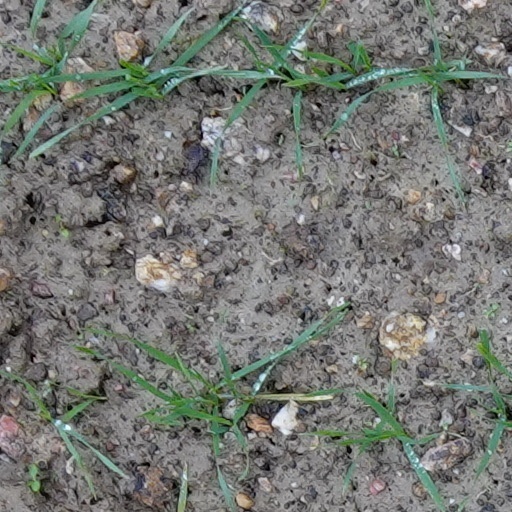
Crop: wheat